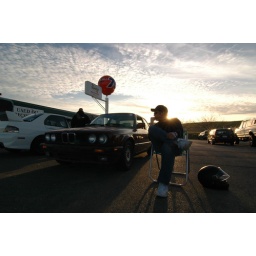
A day spent being a hooligan in the red car at Thunderhill.